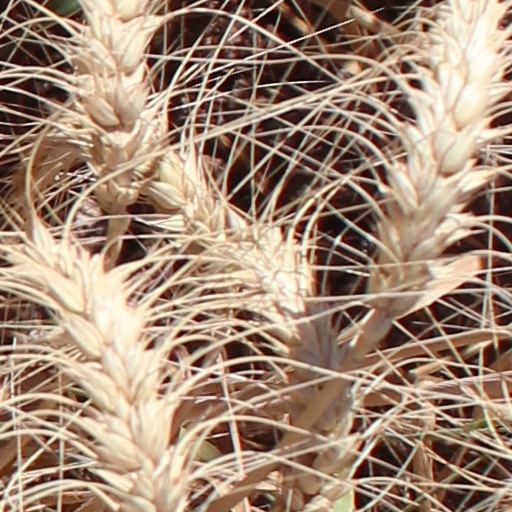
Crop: wheat